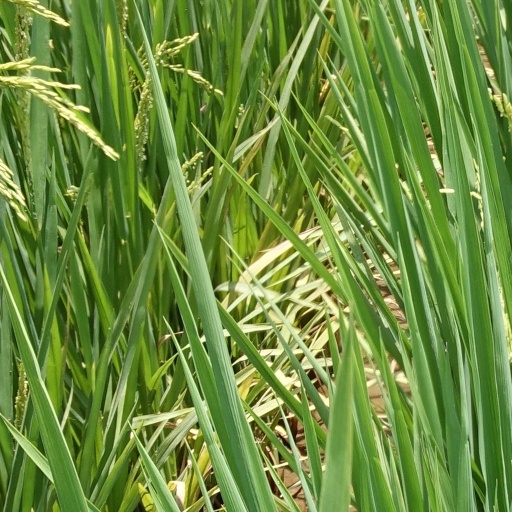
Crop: rice